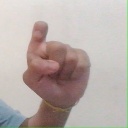
अक्षर: इ